Band collar

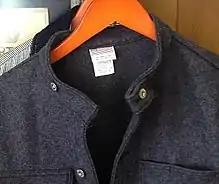
A jacket with a band collar

A band collar is a standing band-shaped collar that encircles the neck without a full turndown or a collar "cape". It can be any height or "stand", but is usually under 2" at the front, so as not to push up into the chin. Variations of the band collar are the clerical collar, the mandarin collar and the cadet collar.